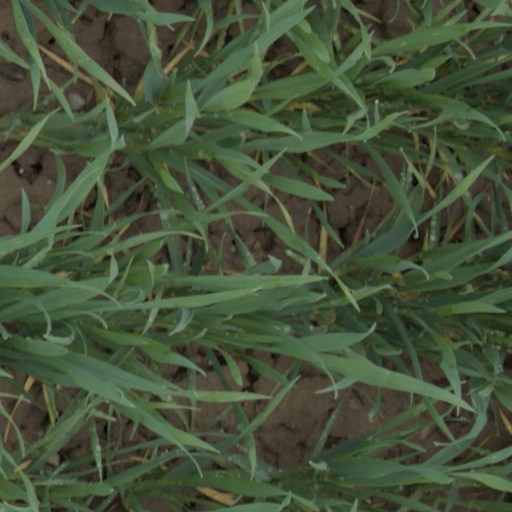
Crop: wheat